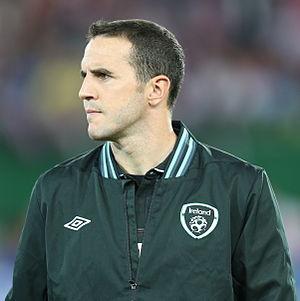
John O'Shea, né le 30 avril 1981 à Waterford, est un footballeur international irlandais qui évolue au poste de défenseur entre 1999 et 2019.